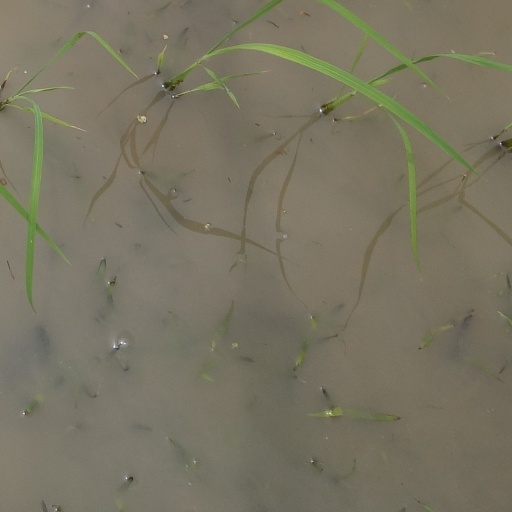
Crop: rice